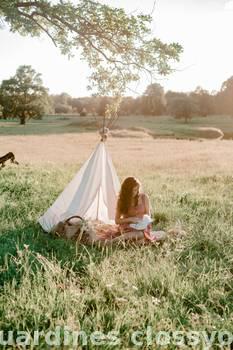
Label: Watermark